Interstate 795 (North Carolina)

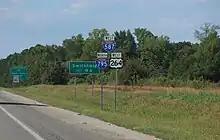
I-587/I-795/US 264 shields in Wilson County, September 2023

I-795 begins at an interchange with US 70 in Goldsboro. From there, the highway begins to head north through the northern parts of Goldsboro. The road passes Lane Tree Golf Course before having an interchange with I-42. After the I-42 interchange, I-795 begins to pass through the northern neighborhoods of Goldsboro before entering the eastern North Carolina countryside. Just after leaving Goldsboro, the highway bypasses the small town of Pikeville. The highway runs along the western edge of the town. I-795 has an interchange with Pikeville–Princeton Road before leaving the Pikeville area. As the highway begins to get closer to Wilson it bears to the west once again to bypass Fremont, another small town north of Goldsboro. I-795 has an interchange with North Carolina Highway 222 (NC 222) The road continues to head north paralleling US 117 as it leaves the town.